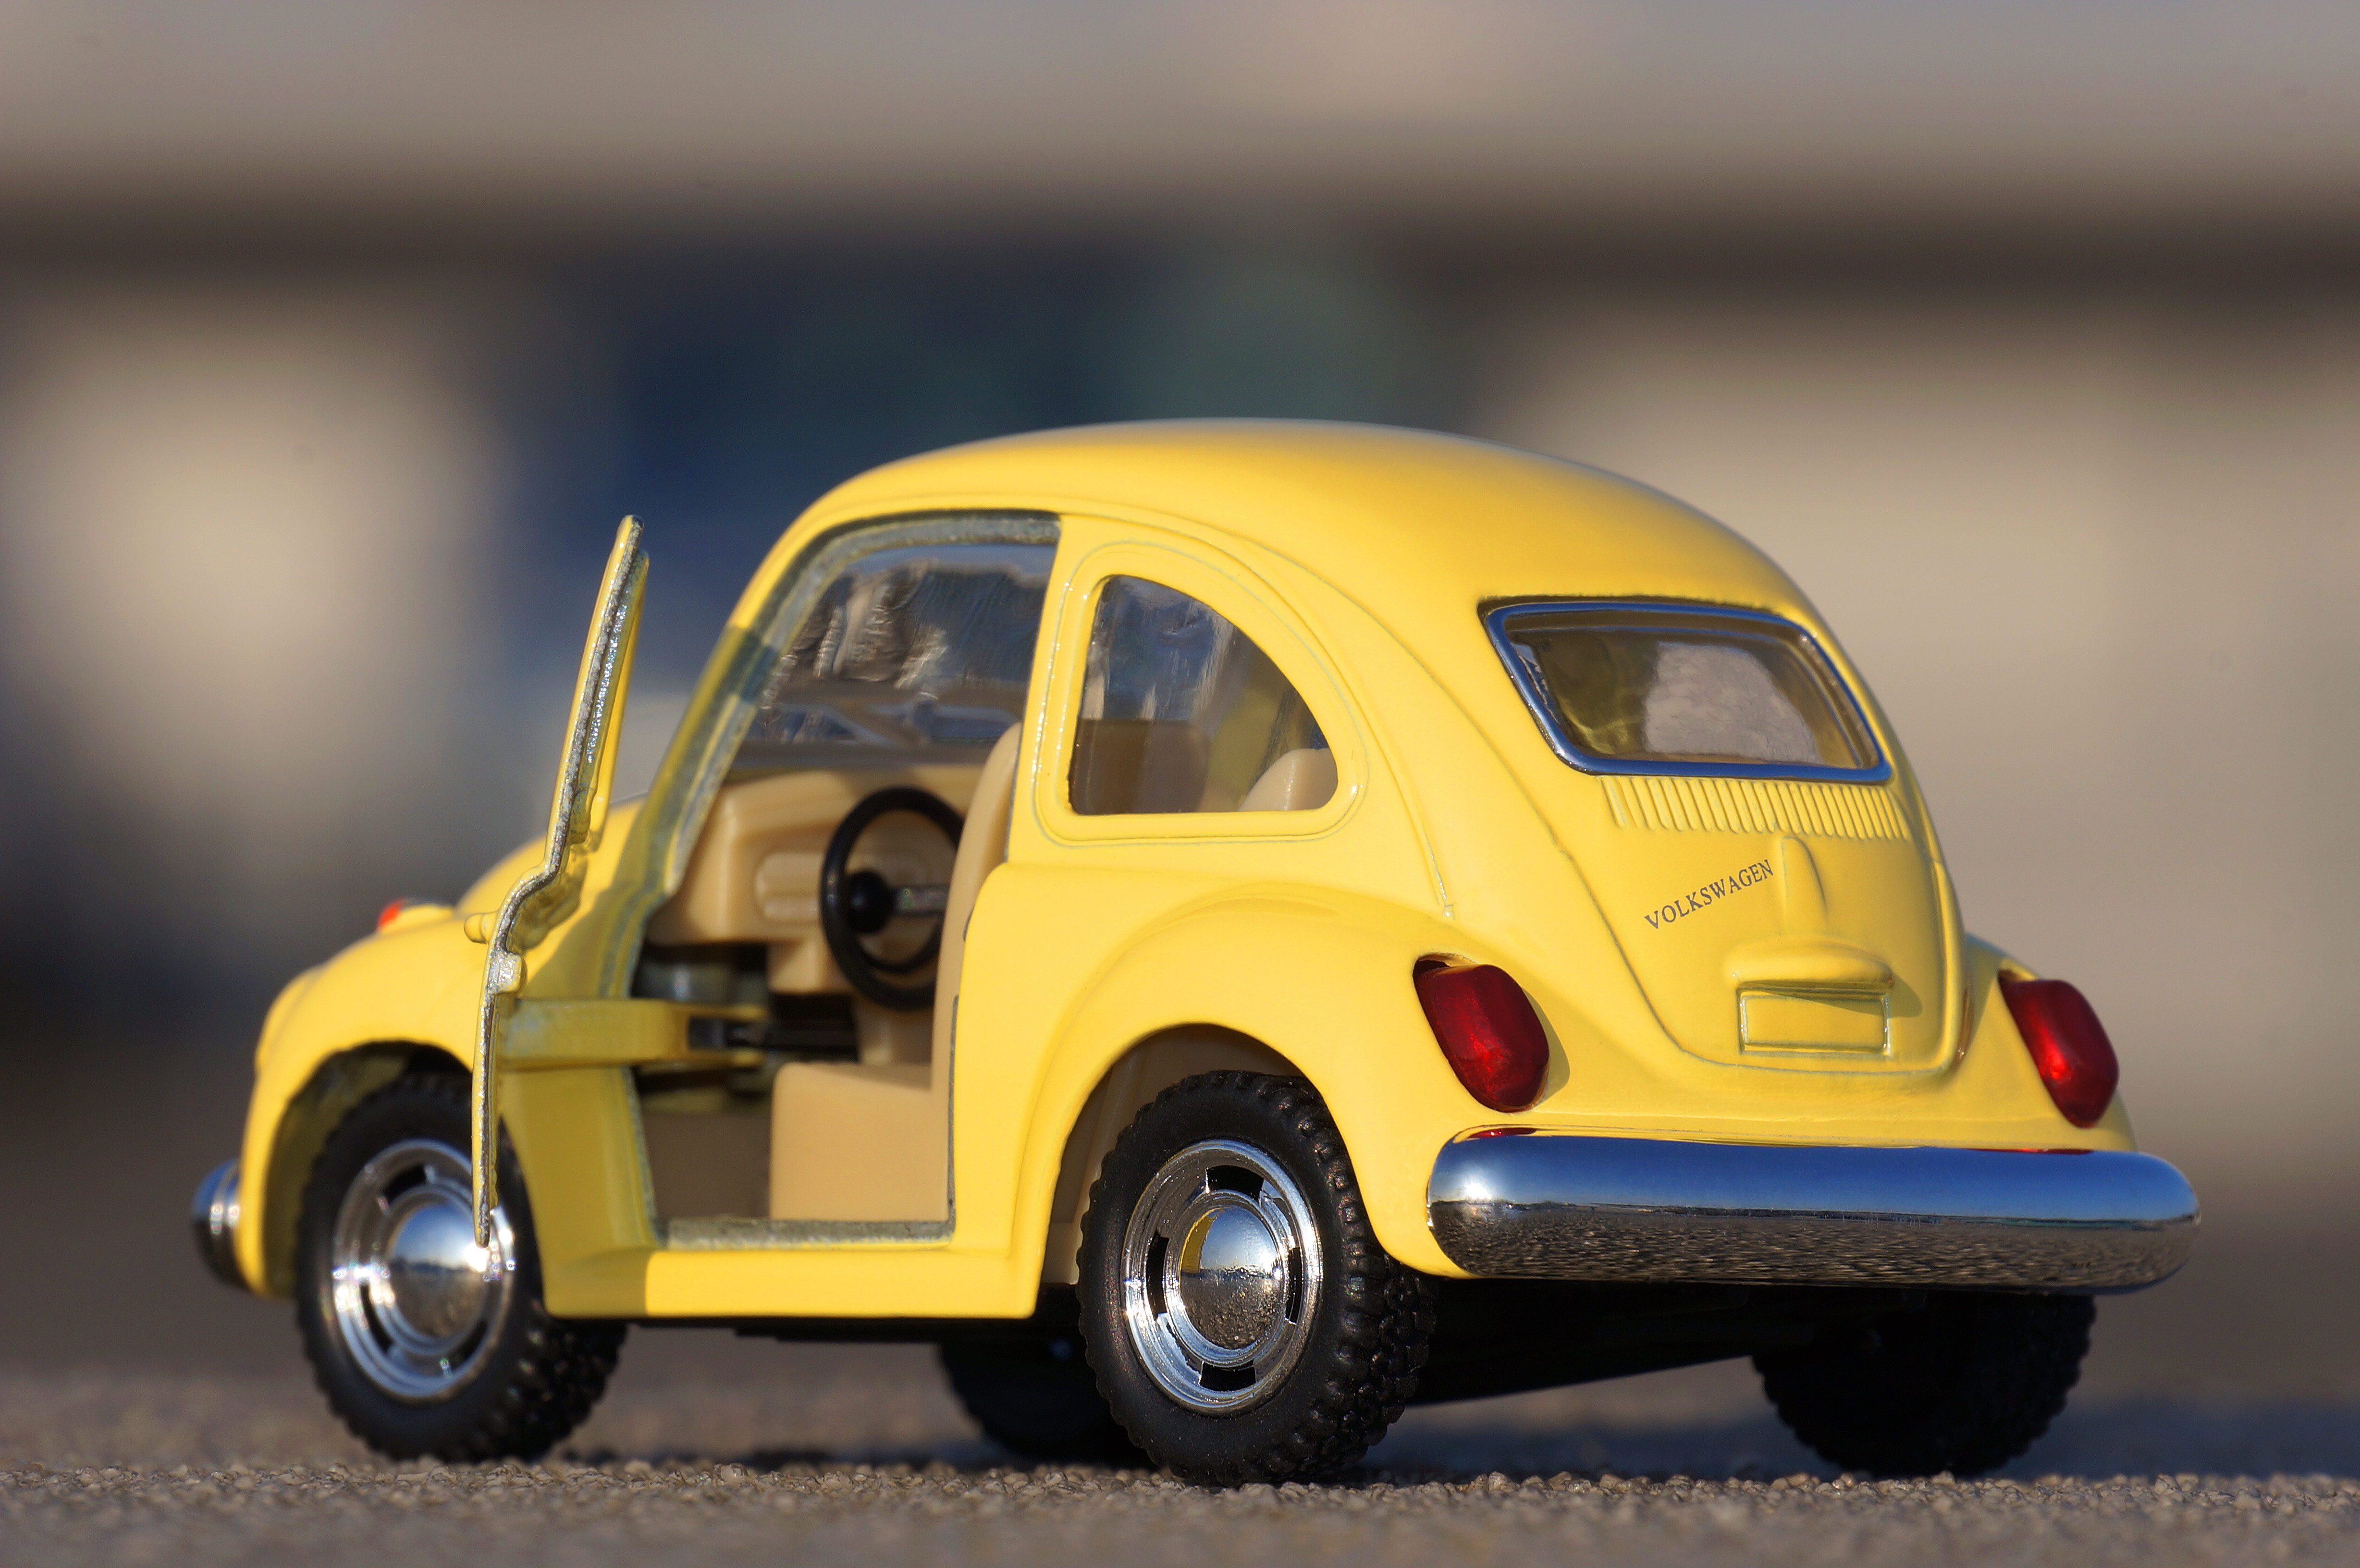
car, vintage, wheel, automobile, retro, vw, volkswagen, old, transportation, transport, vehicle, color, auto, headlight, yellow, toy, lights, design, cool, bright, style, classic, side, beetle, elegance, city car, land vehicle, volkswagen beetle, automobile make, automotive design, subcompact car